Newspaper vending machine

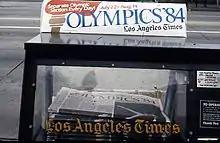
A Los Angeles Times news rack in 1984, with advertising for the 1984 Summer Olympics

The coin operated newspaper vending machine was invented in 1947 by inventor George Thiemeyer Hemmeter. Hemmeter's company, the Serven Vendor Company, was based in Berkeley, California, and had been making rural mail tubes and honor racks. The new invention could be adjusted to accept coins of different denominations (depending on the cost of the paper sold). The newspaper rack was able to be used with one hand, and took around 30 seconds to dispense a paper. Two models, one with a capacity for 1,250 pages of newsprint, the other 2,500 pages, were brought into production initially. By 1987, over one million machines had been distributed.